Kaitlyn (wrestler)

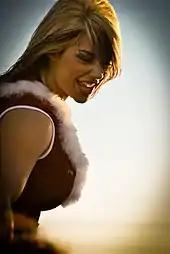
Kaitlyn at the 2010 "Tribute to the Troops" event

On the May 27 episode of "SmackDown", Kaitlyn formed a tag team with AJ, referring to themselves as "The Chickbusters". They were accompanied by their storyline mentor Natalya and lost to Alicia Fox and Tamina in consecutive weeks. On the June 13 episode of "Raw", Kaitlyn picked up her first win in a 14-woman tag team match, in which Kelly Kelly pinned Rosa Mendes. The Chickbusters and Natalya continued to feud with Fox and Tamina, who were soon joined by Rosa Mendes, throughout the next two months.